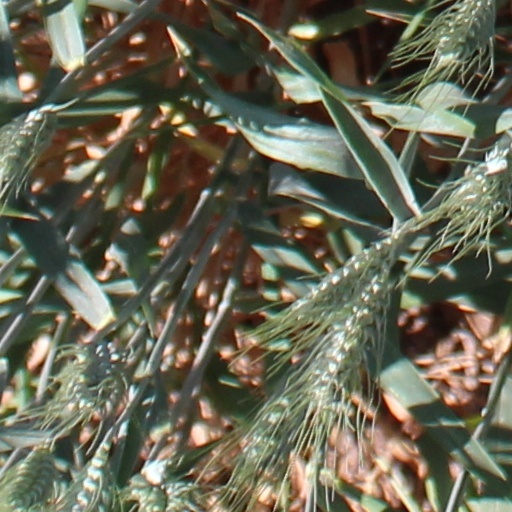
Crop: wheat